Paolo Banchero

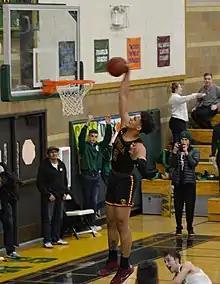
Banchero playing for O'Dea High School in 2020

In his first year at O'Dea High School in Seattle, Banchero played football, as the backup quarterback on the state championship team, as well as basketball. As a freshman on the basketball team, he averaged 14.1 points and 10.2 rebounds per game. In his sophomore season, Banchero averaged 18.2 points, 10.3 rebounds and 4.3 assists per game, leading O'Dea to the Class 3A state championship, where he was named most valuable player. As a junior, he averaged 22.6 points, 11 rebounds, 3.7 assists and 1.6 blocks per game for the Class 3A runners-up, earning Washington Gatorade Player of the Year and MaxPreps National Junior of the Year honors. Banchero was named to the McDonald's All-American Game and Jordan Brand Classic rosters.